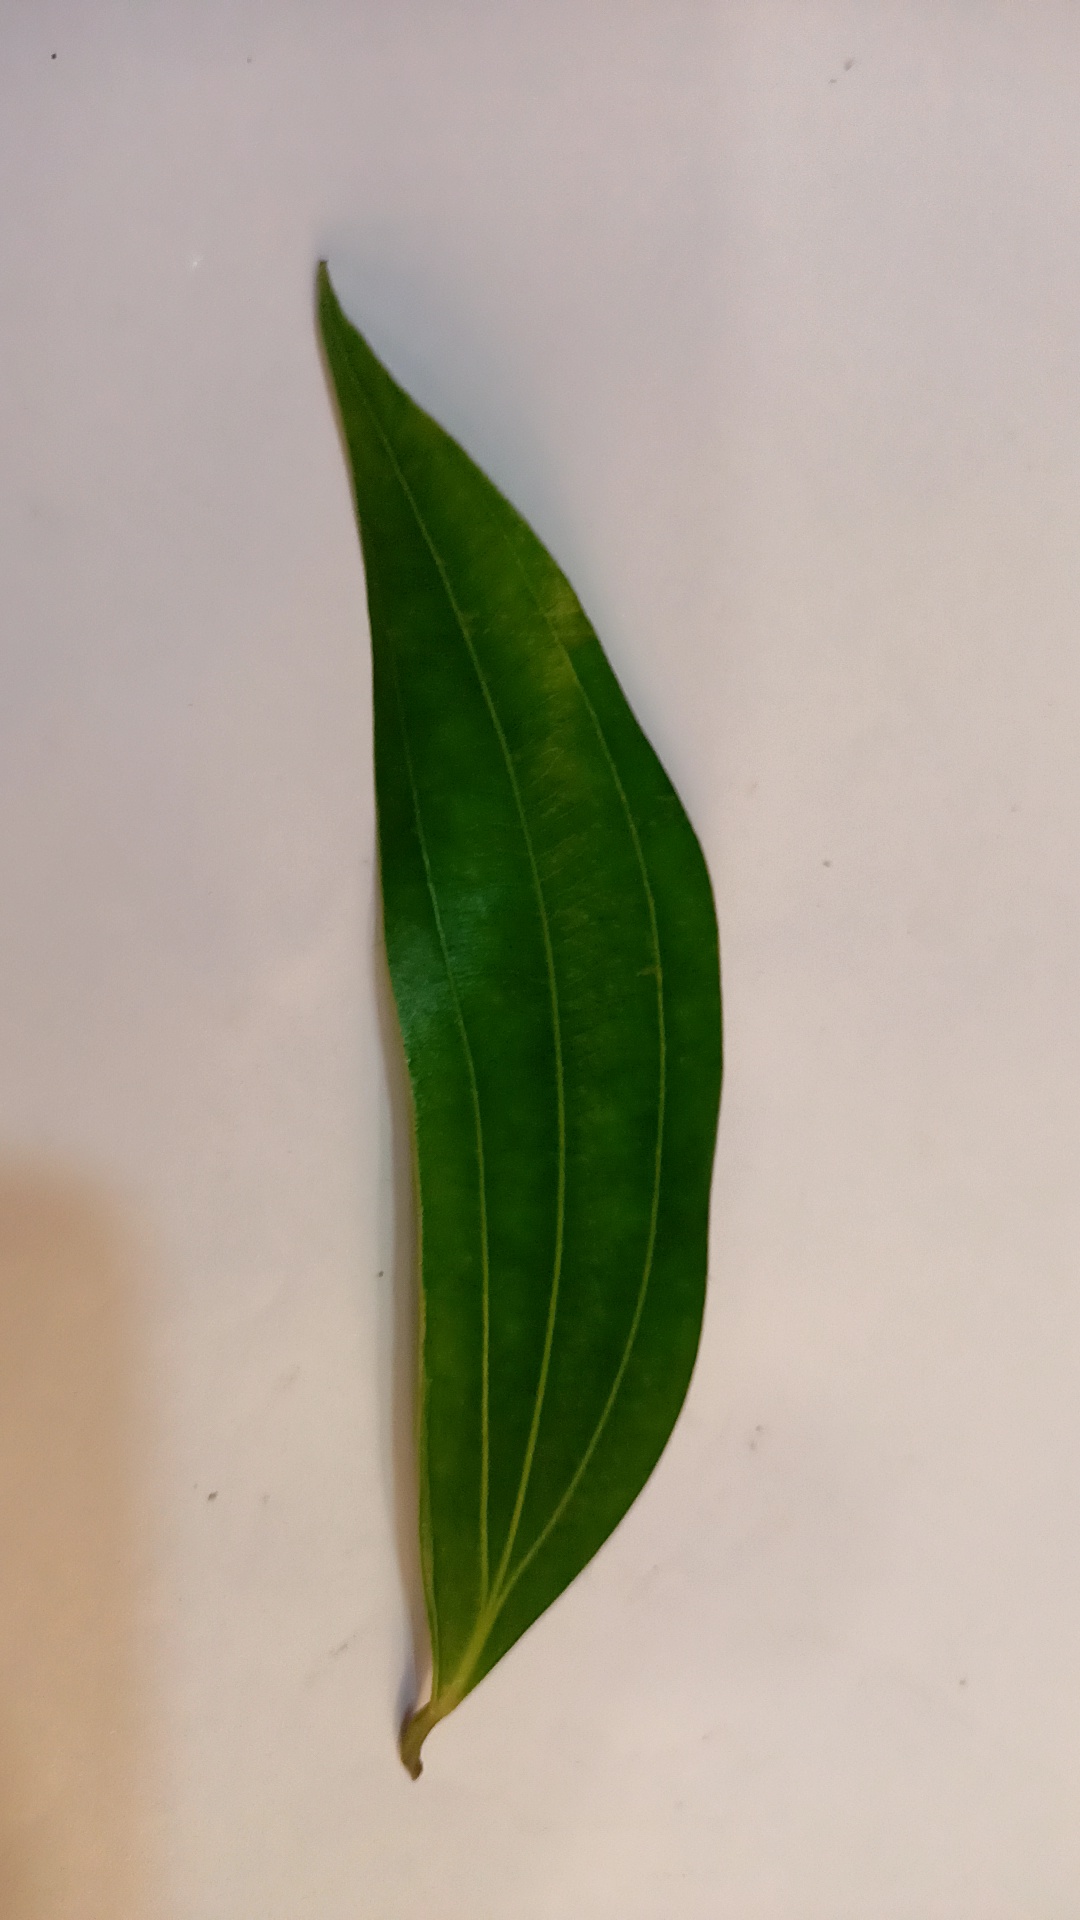
Label: Healthy